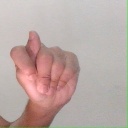
अक्षर: ट